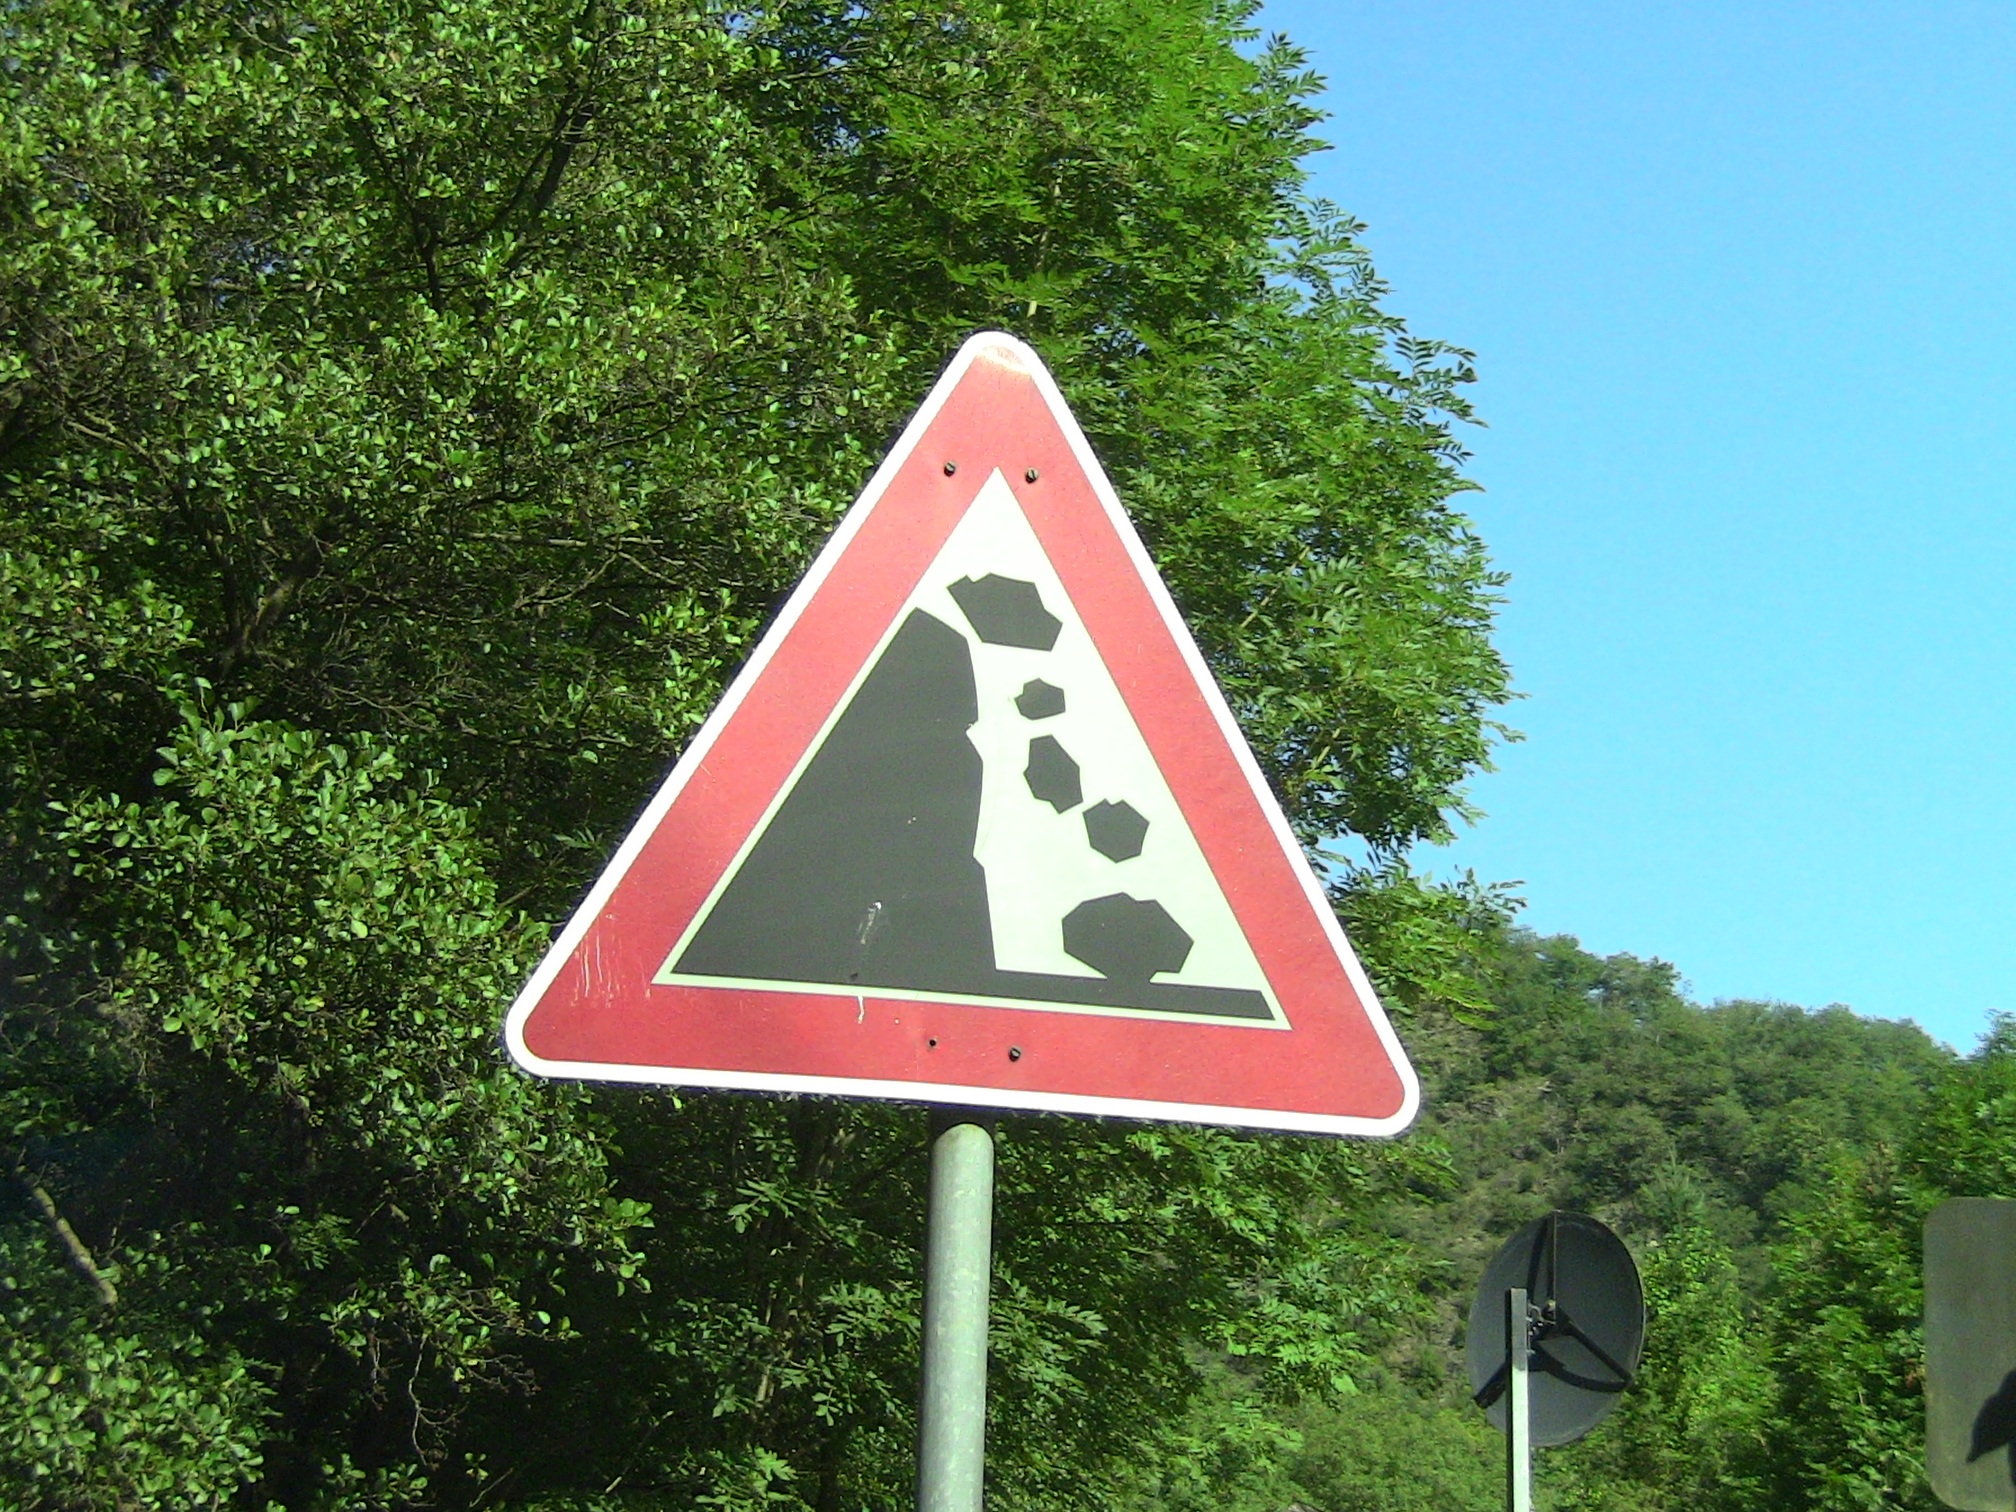
road, travel, sign, street sign, signage, lighting, falling, avalanche, danger, warning, information, traffic sign